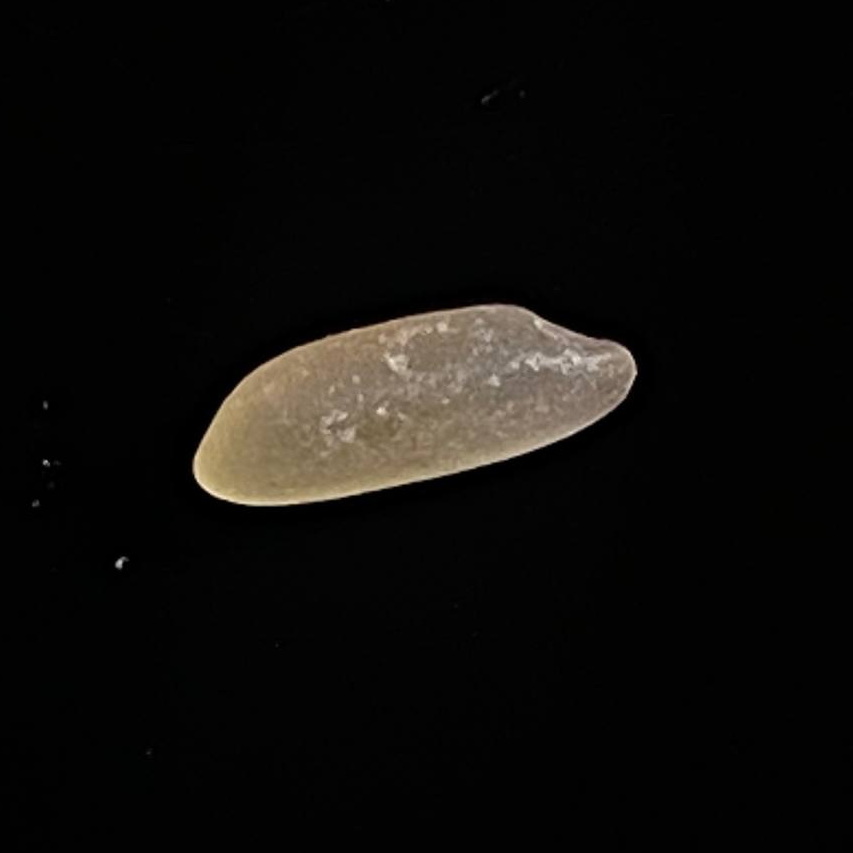
Rice variety: Paijam